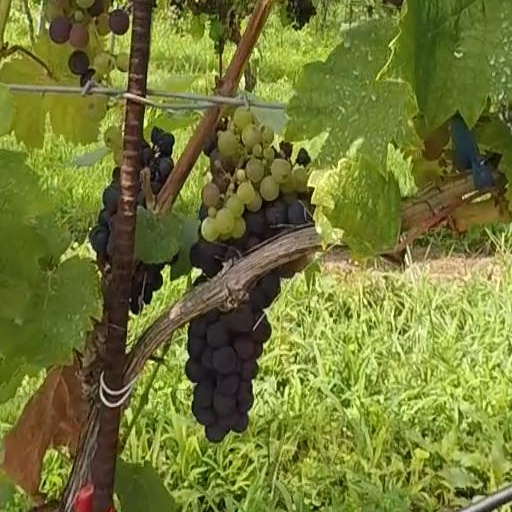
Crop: grape